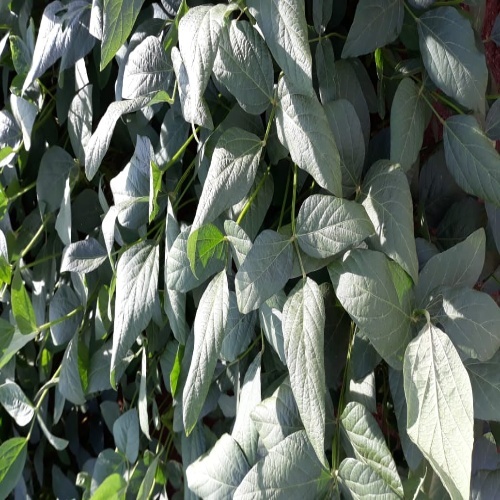
Label: Healthy